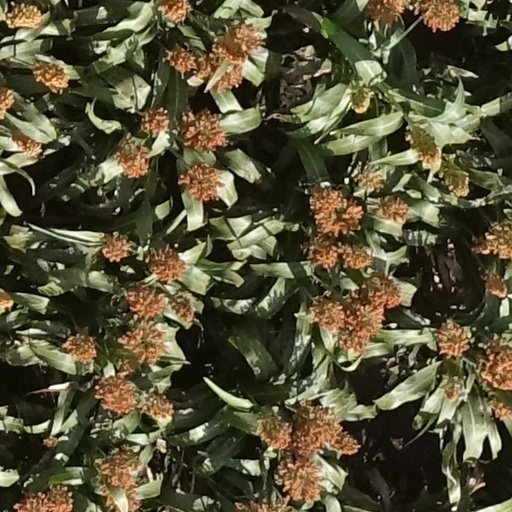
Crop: sorghum